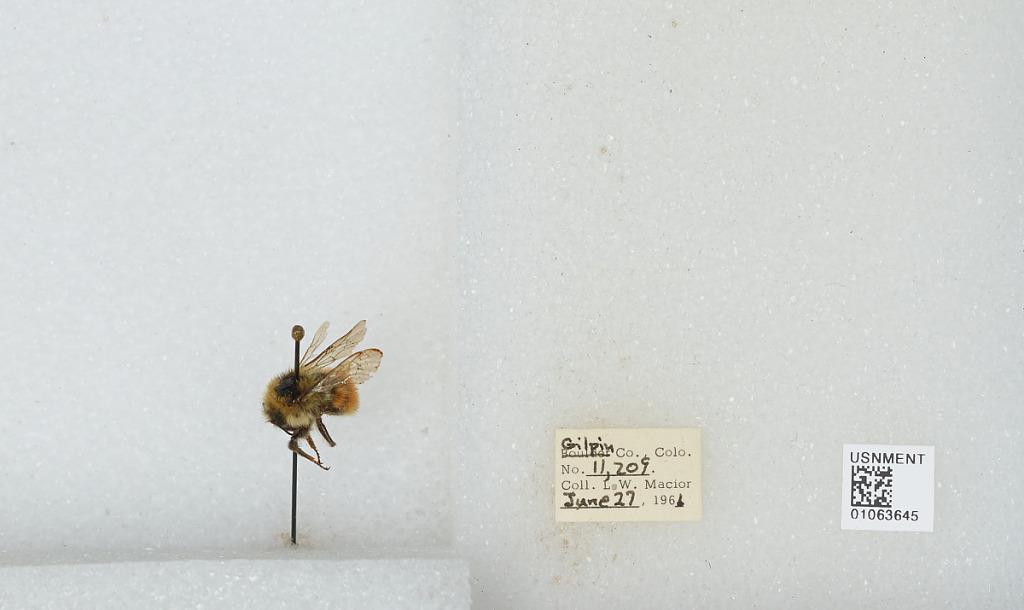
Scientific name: Bombus (Pyrobombus) bifarius Cresson
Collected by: L. Macior
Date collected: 1966-6-27
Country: United States
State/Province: Colorado
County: Gilpin
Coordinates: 39.86, -105.52